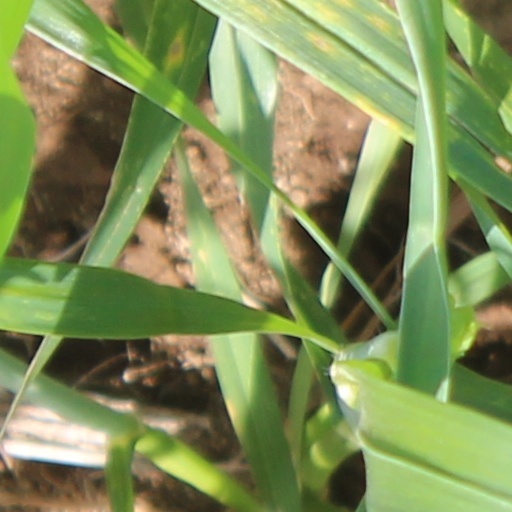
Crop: wheat